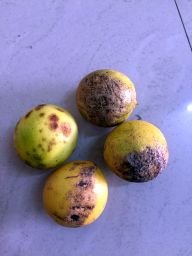
Fruit: Lime
Quality: Bad